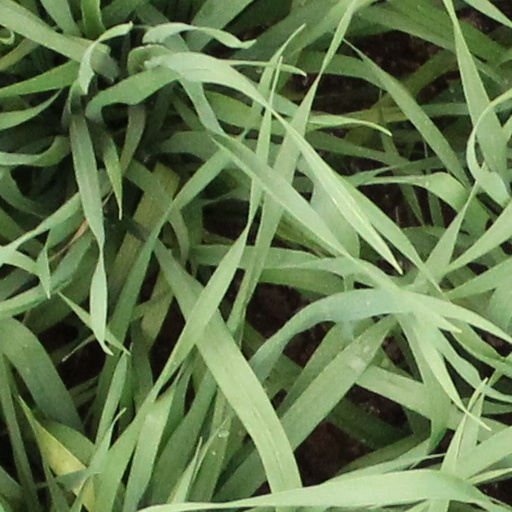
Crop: wheat